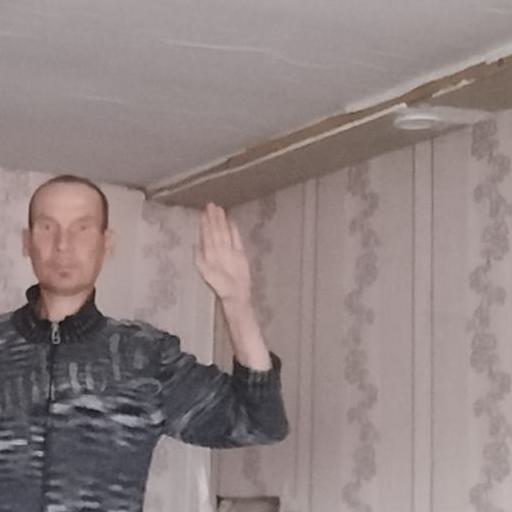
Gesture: stop